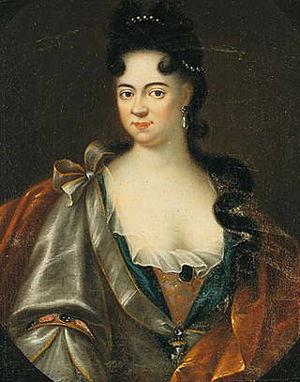
Marie-Aurore, comtesse de Kœnigsmark est une femme célèbre par son esprit et sa beauté.
Marie-Aurore de Saxe, comtesse de Horn, puis Madame Dupin de Francueil, est née à Paris le 20 septembre 1748 et morte à Nohant-Vic, le 26 décembre 1821. Fille naturelle du maréchal Maurice de Saxe, elle est la grand-mère de George Sand. Libre-penseur, adepte des philosophes tels que Voltaire, Jean-Jacques Rousseau ou Buffon, la vie de Marie-Aurore de Saxe est marquée par les péripéties de l'Histoire et les drames personnels.